Don McGlashan

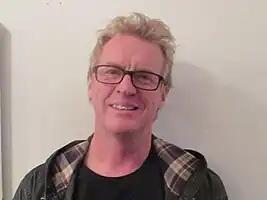
McGlashan at the Raglan Club in 2015

Don McGlashan (born 18 July 1959) is a New Zealand composer, singer and multi-instrumentalist who is best known for membership in the bands Blam Blam Blam, The Front Lawn, and The Mutton Birds, before going solo. He has also composed for cinema and television.